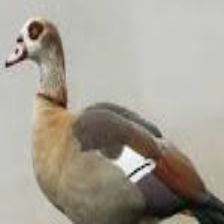
Species: EGYPTIAN GOOSE
Scientific name: ALOPOCHEN AEGYPTIACA
ImageNet parent category: goose